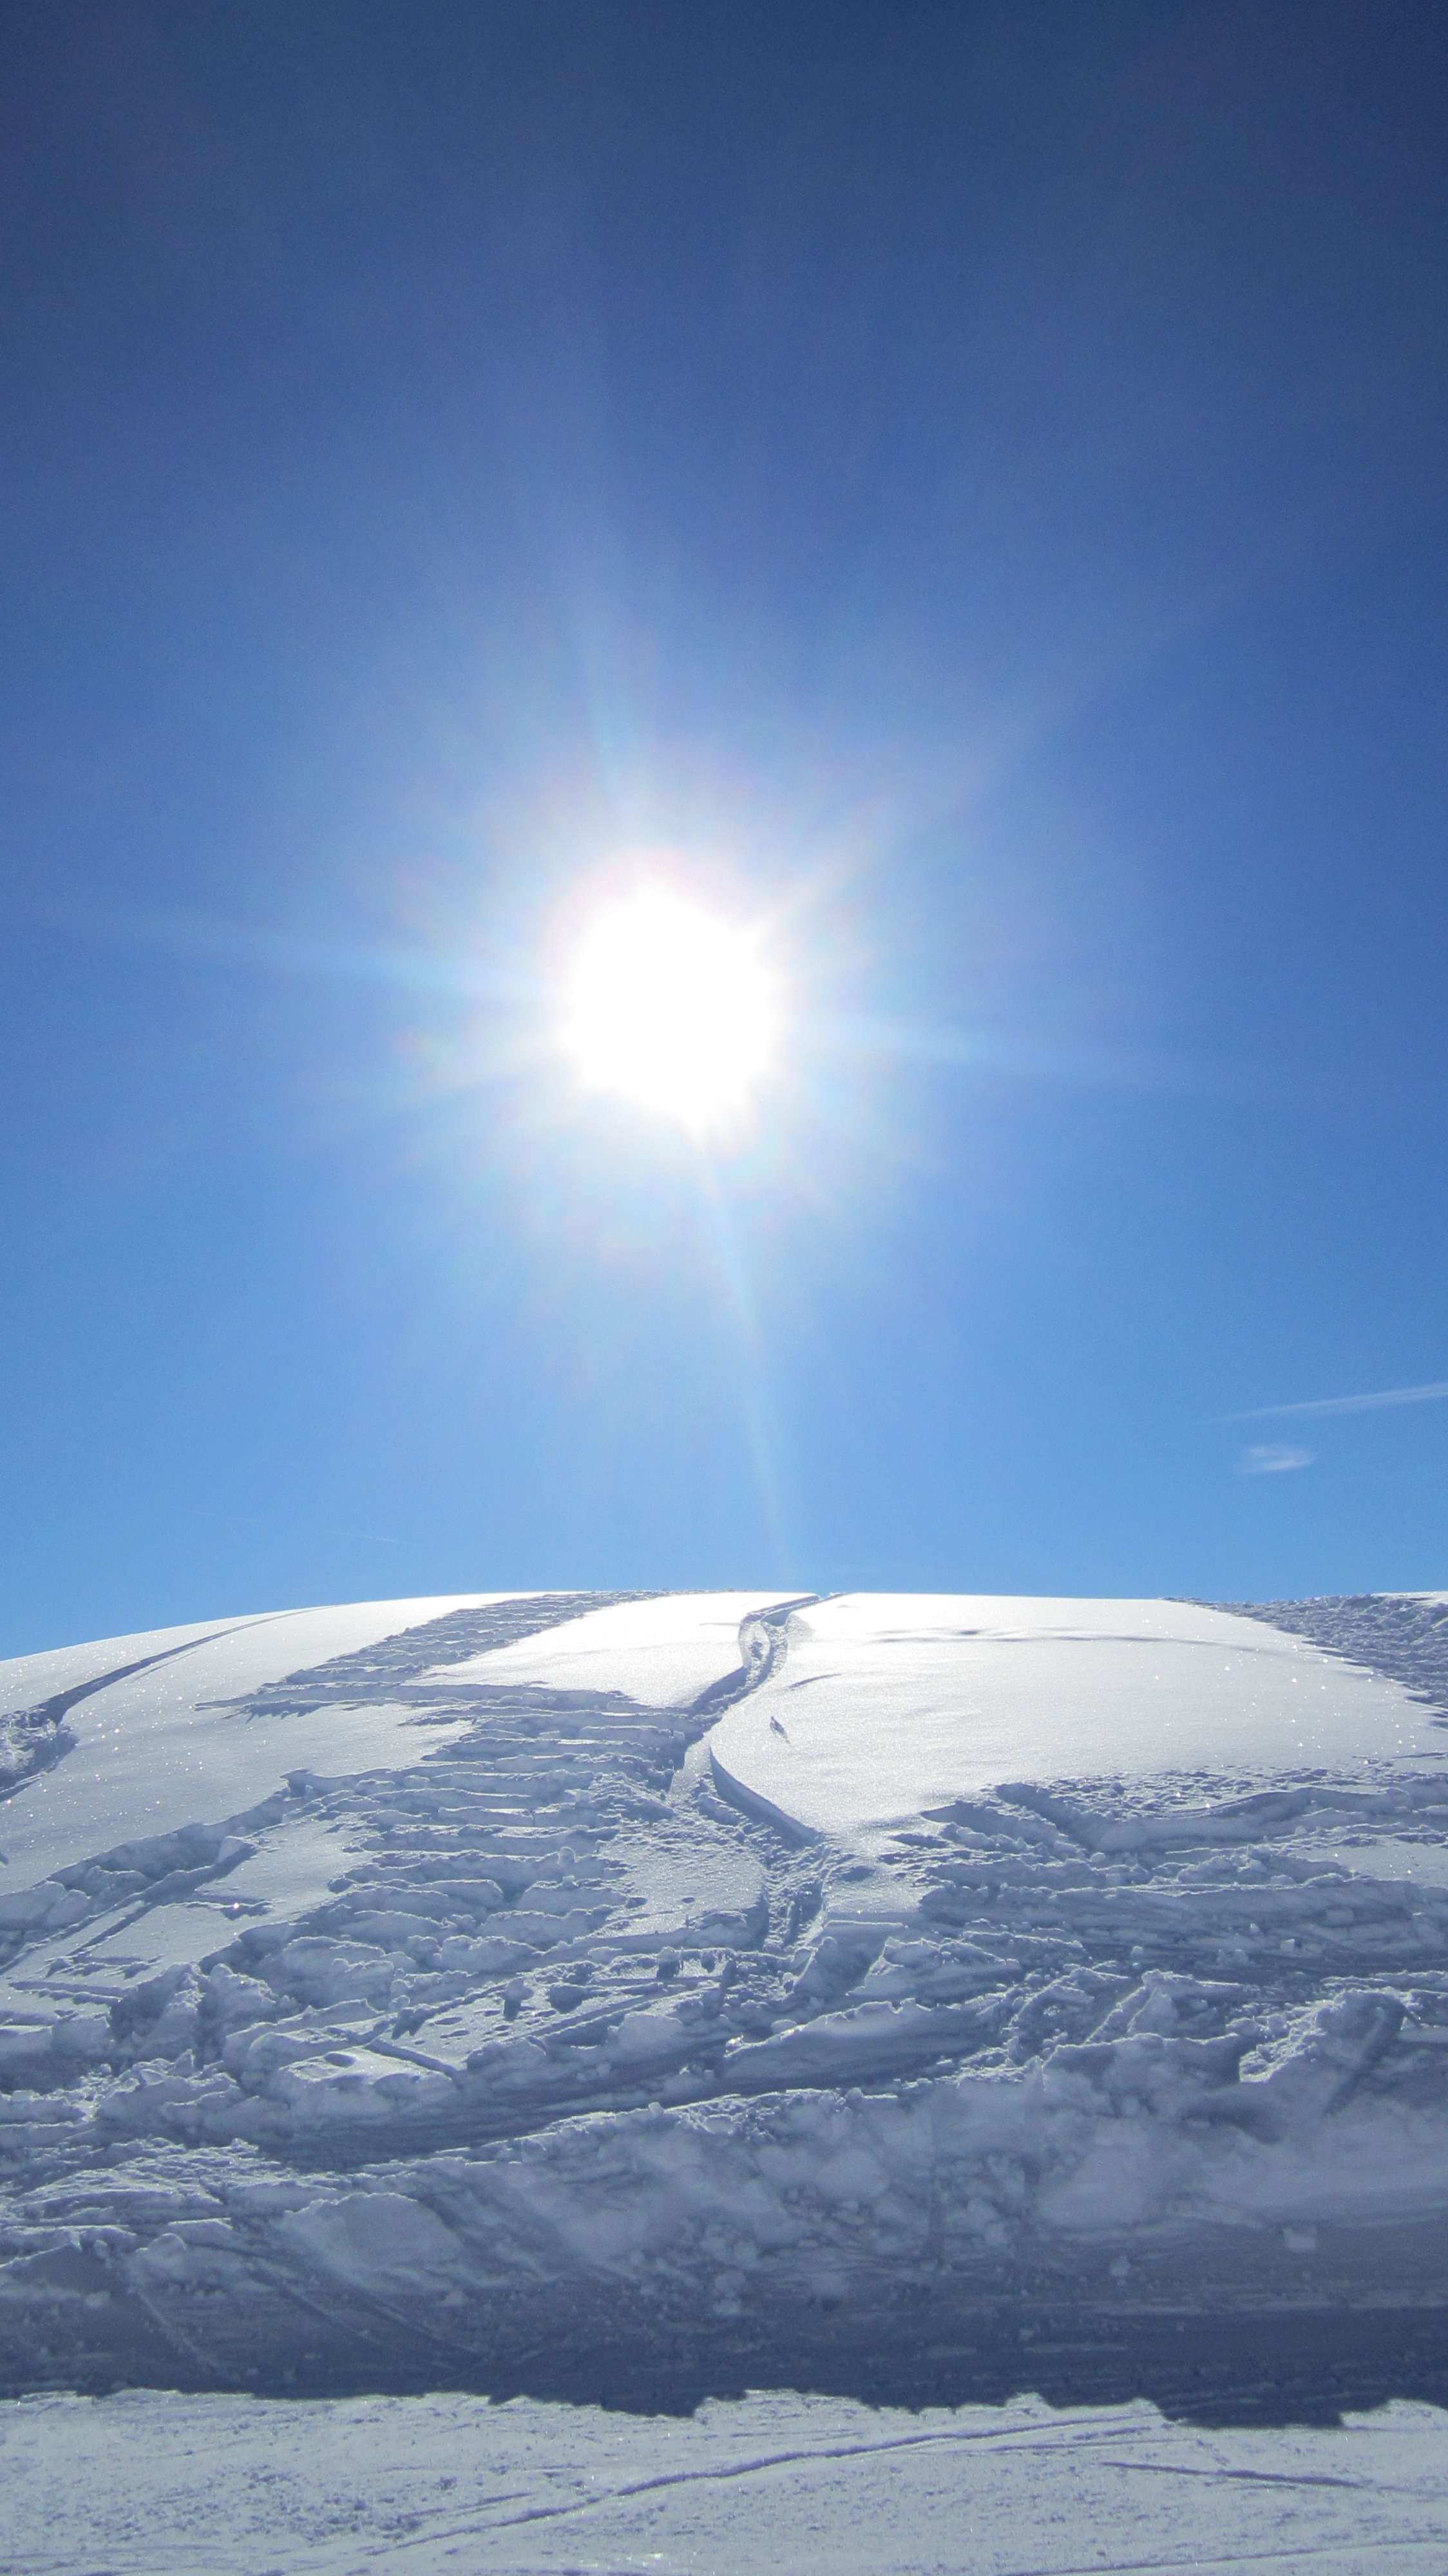
horizon, mountain, snow, winter, cloud, sky, sunlight, atmosphere, mountain range, ice, weather, alpine, arctic, iceberg, summit, mountains, arctic ocean, atmosphere of earth, mountainous landforms